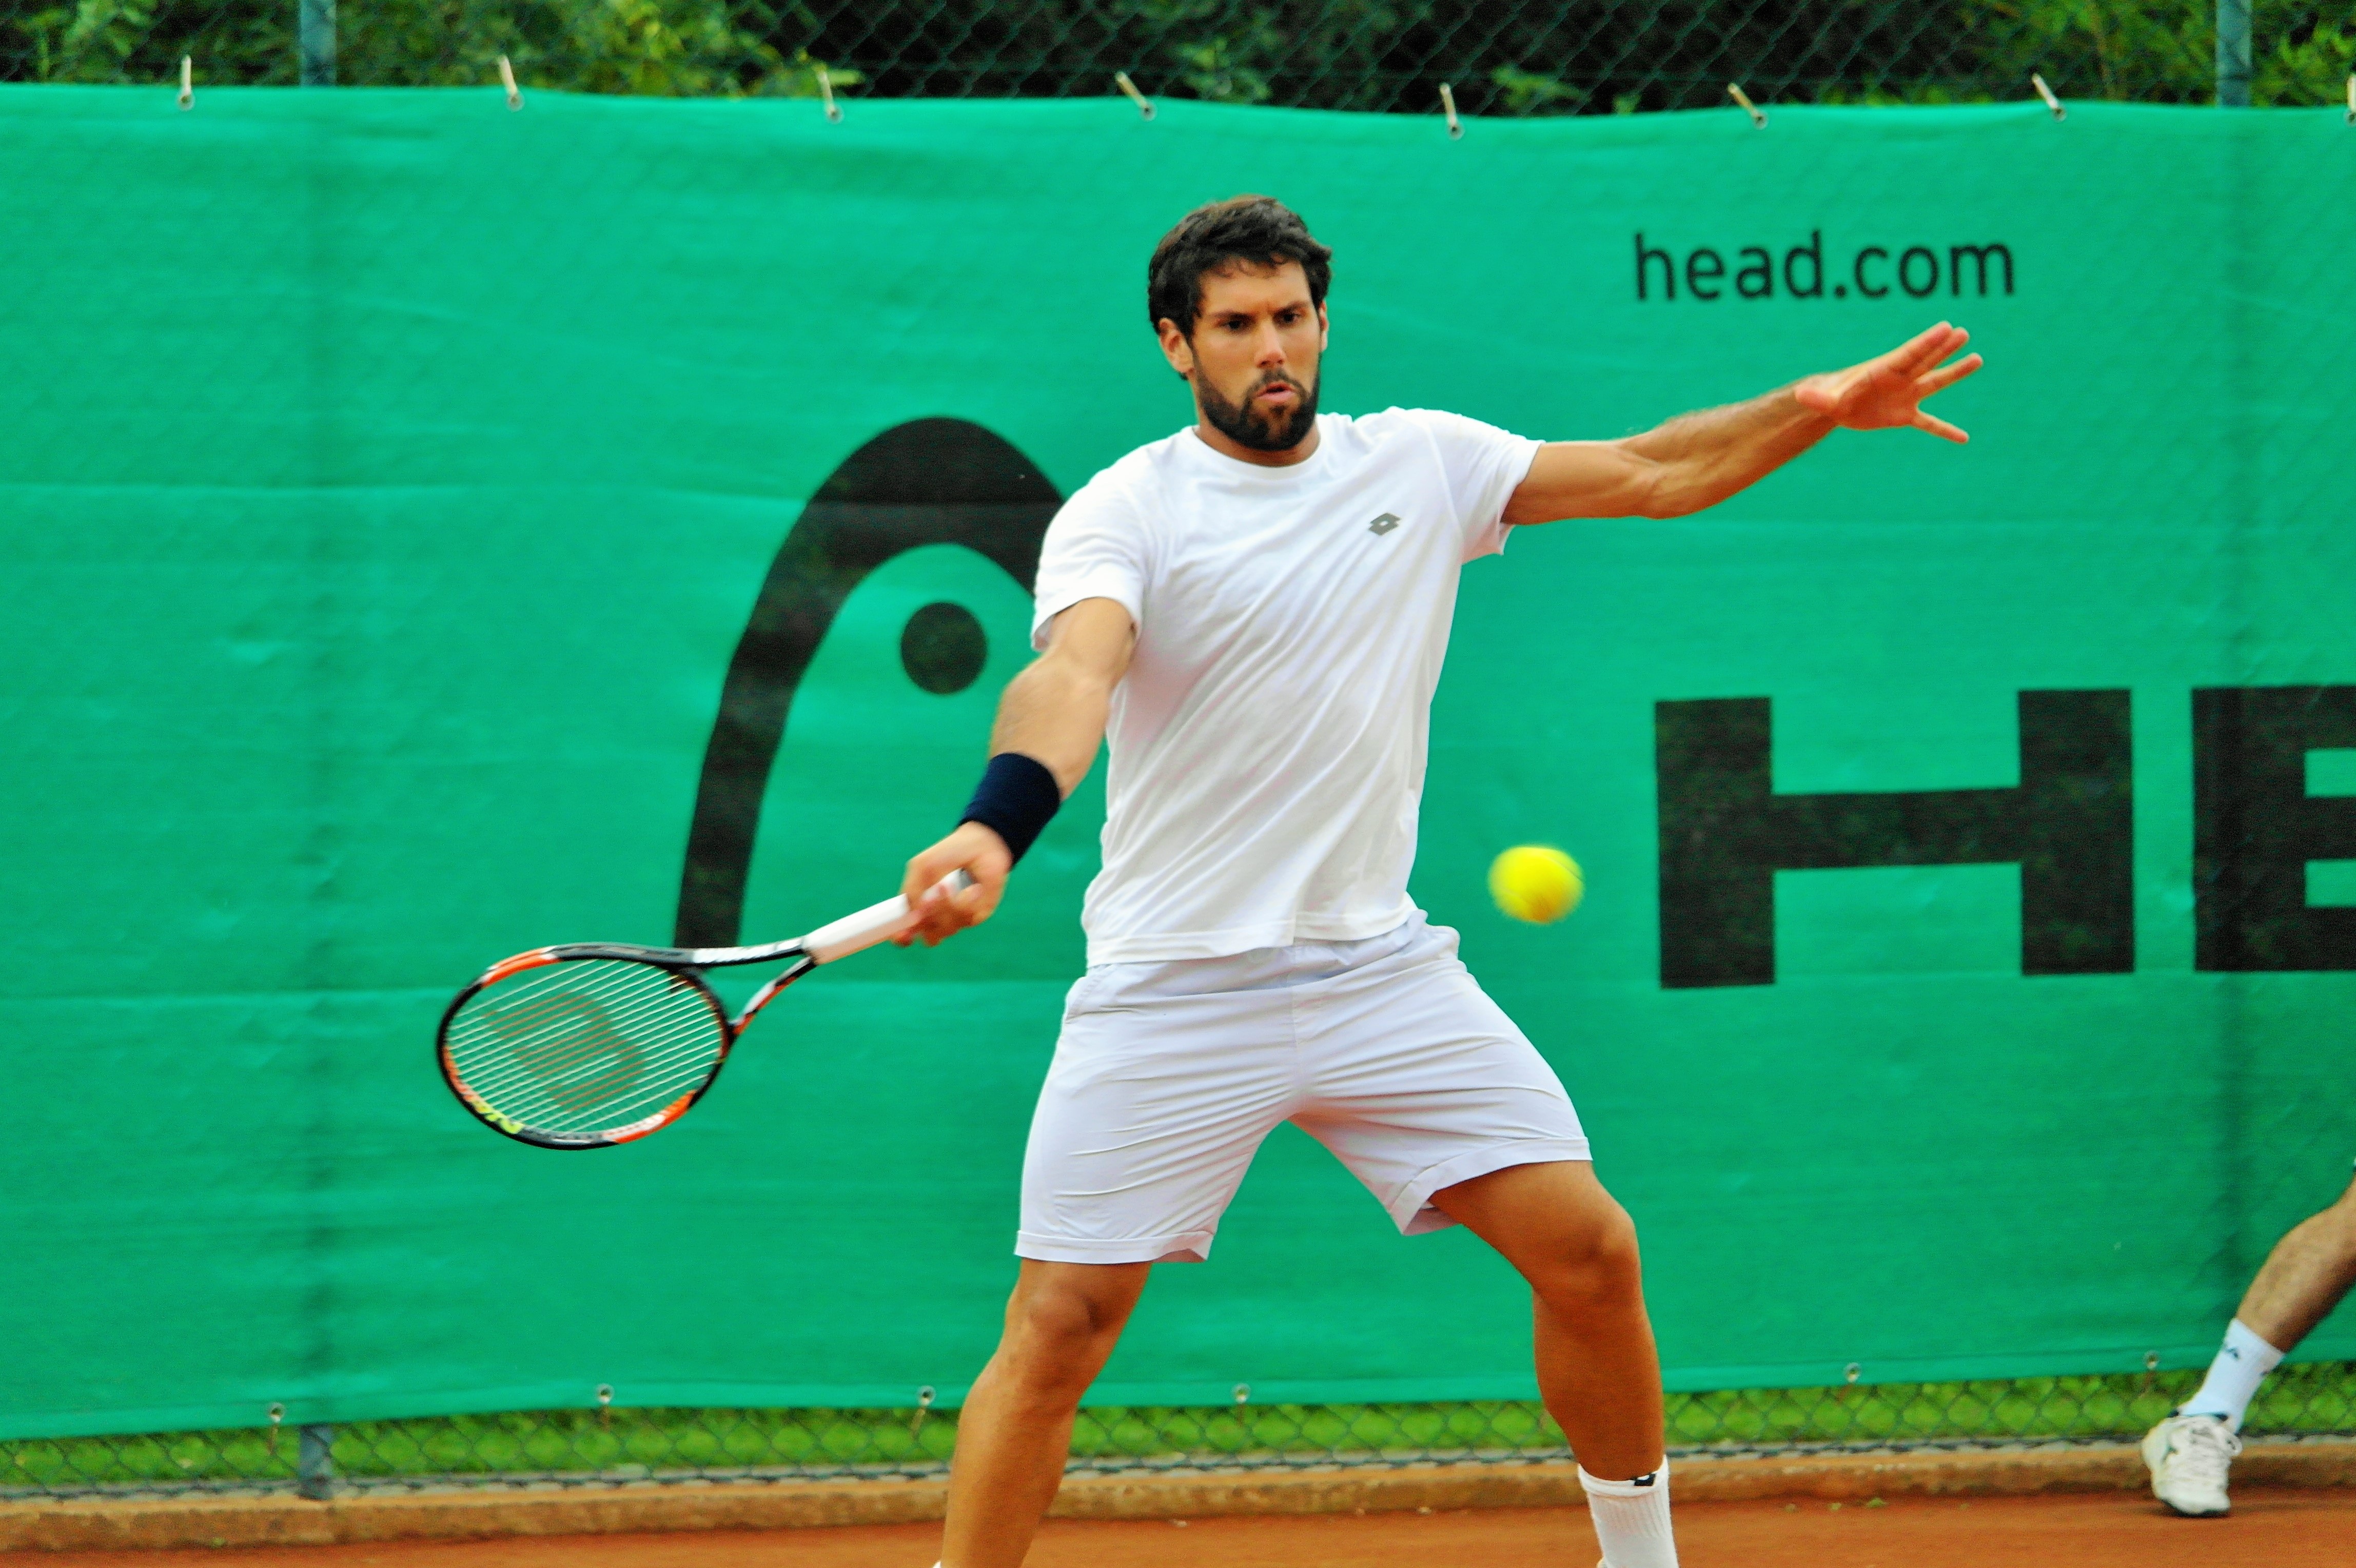
action, player, wilson, tennis, sports, tournament, ball game, tennis player, head tennis, lottosport, federico gaio, individual sports, competition event, racquet sport, soft tennis